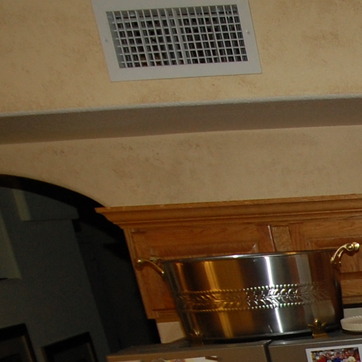
Material: painted